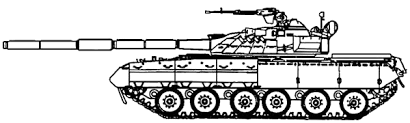
Label: Tank